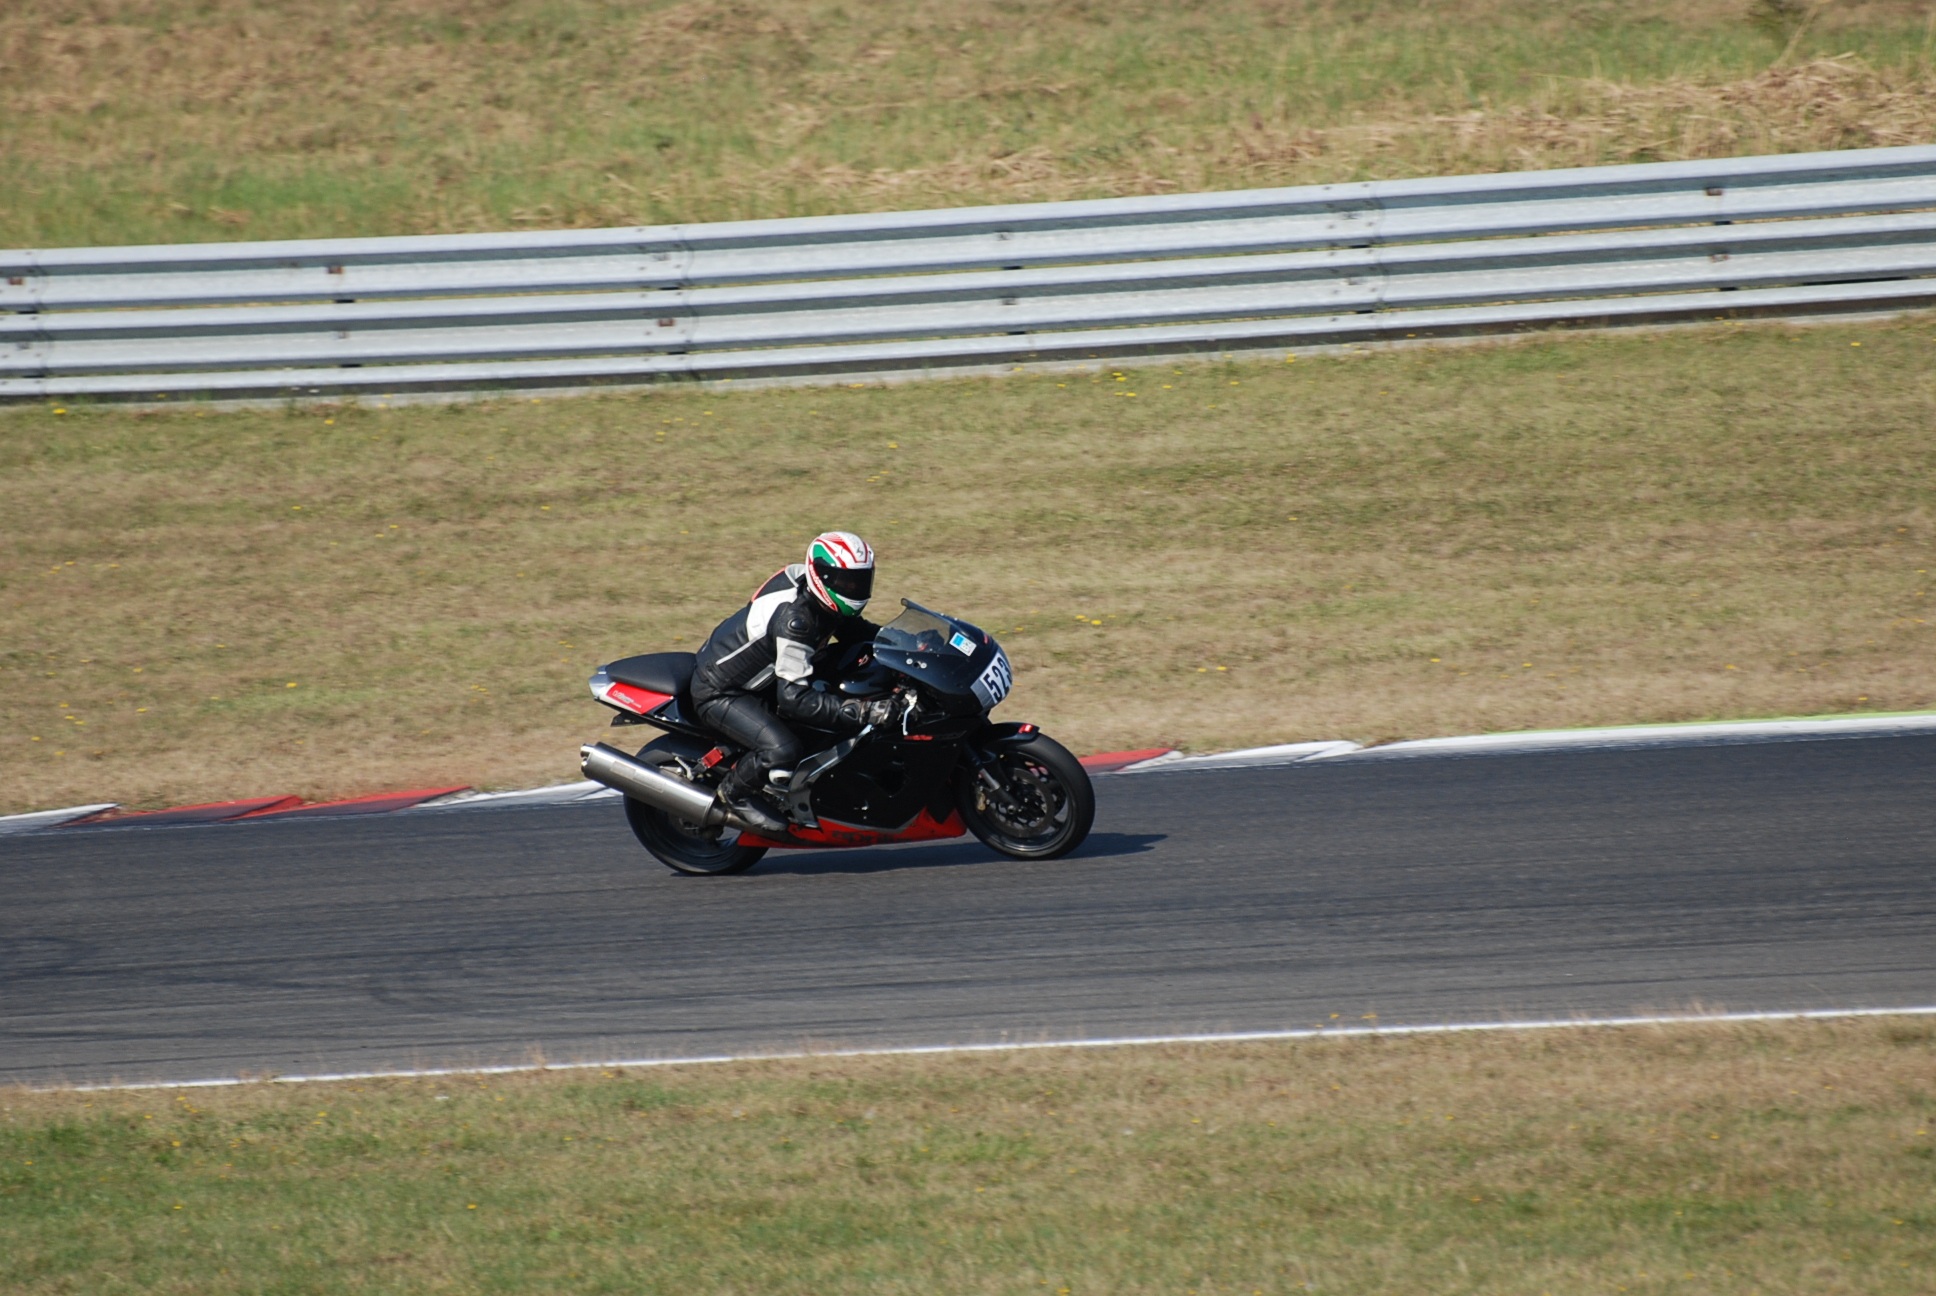
vehicle, motorcycle, ride, race, moto, sports, racing, race track, races, motorsport, adrenaline, motorcycling, motorcycle racing, road racing, automobile make, motorcycle speedway, auto race, superbike racing, grand prix motorcycle racing